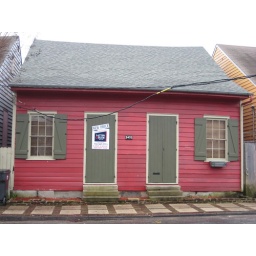
cute house for sale in Marigny/Bywater 1/16/10